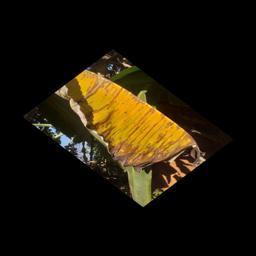
Label: MALBHOG LEAF